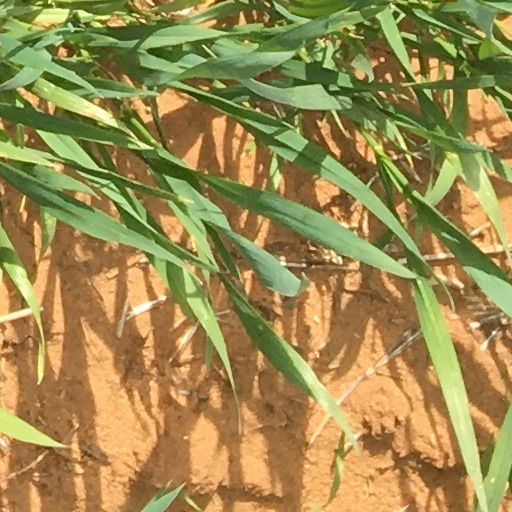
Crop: wheat